Glasgow Green railway station

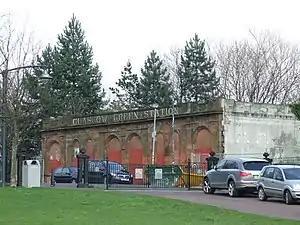
Glasgow Green station in 2008

Glasgow Green was a railway station in the east end of Glasgow, Scotland.